The Invasion (professional wrestling)

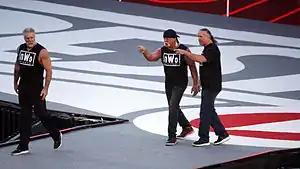
The nWo (Kevin Nash, Hollywood Hogan and Scott Hall) did not sign with the WWF until 2002, the year after the Invasion storyline concluded.

During the Invasion storyline, the WWF determined that they had too many championships, due to them acquiring WCW's championships, and felt that each individual title became devalued. To combat this, the WWF began to unify many championships. Survivor Series saw two title unification matches: WCW United States Champion Edge defeated Test to become the WWF Intercontinental Champion, retiring the United States title, while WCW Tag Team Champions The Dudley Boyz defeated The Hardy Boyz to win the WWF Tag Team Championship, retiring the WCW tag titles. The following month at Vengeance, the WCW Championship (renamed to simply the World Championship after Survivor Series) was unified with the WWF Championship in which Chris Jericho became the champion by defeating both The Rock and Steve Austin in a three-match tournament to form the Undisputed WWF Championship, which continued the lineage of the WWF Championship, while the World Championship was retired. Another WCW championship, the WCW Cruiserweight Championship, was rebranded as a WWF title (and later, WWE) and replaced the WWF Light Heavyweight Championship in 2002.